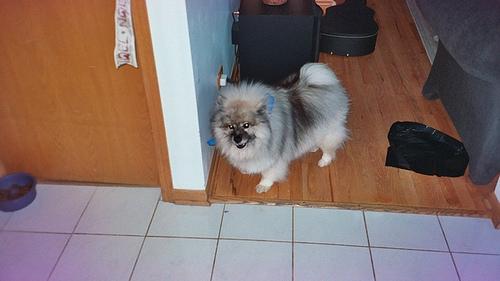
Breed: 223-n000092-keeshond